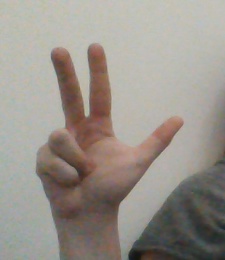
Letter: al